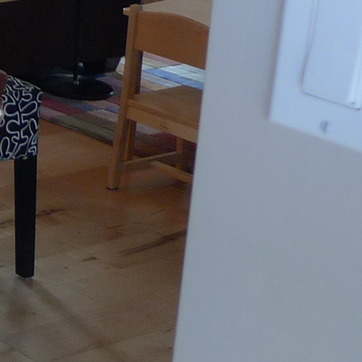
Material: wood